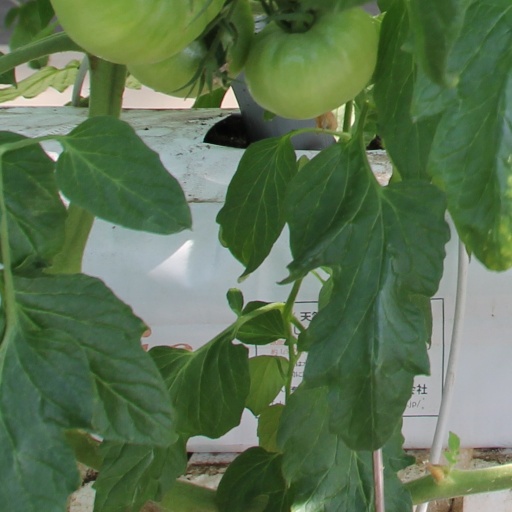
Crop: tomato